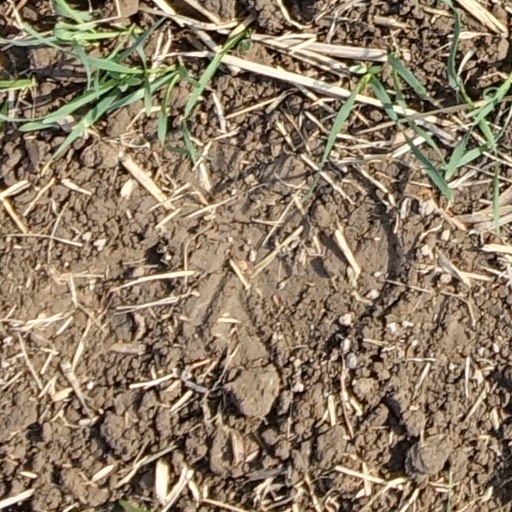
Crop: wheat